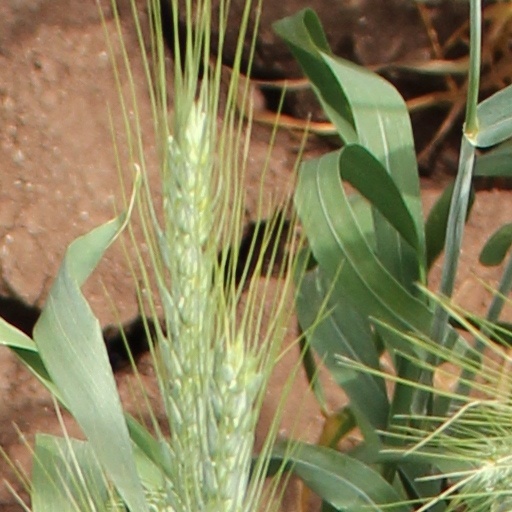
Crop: wheat